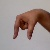
The image shows a hand gesture representing the letter 'Q' in Indian Sign Language.